Lia Manoliu

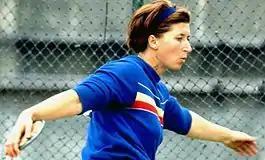
Lia Manoliu

Lia Manoliu (25 April 1932 – 9 January 1998) was a Romanian discus thrower who won one gold and two bronze Olympic medals. She was the first track and field athlete to compete at six Olympics (1952–1972).